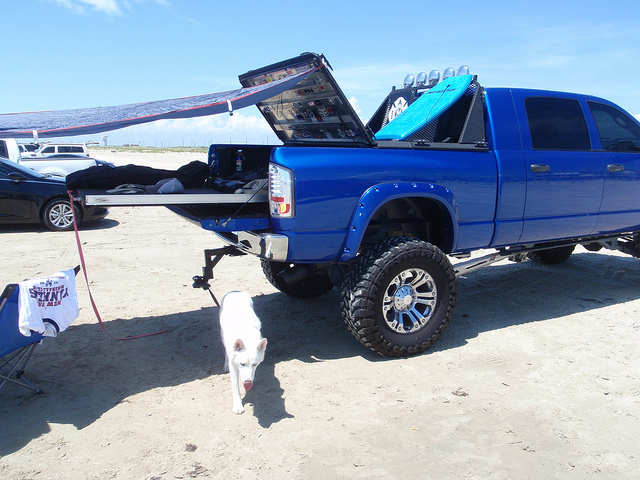
A dog walks underneath a truck bed filled with beach objects.

A blue pick up truck with a surfboard hanging off of it's back.

A blue truck parked on sand with a dog walking underneath.

A truck parked with the truck bed full of gear.

A dog walking away from a truck with a canopy attached to the bed.